Accuracy International AWM

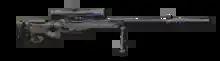
AWM-F or G22 in Bundeswehr nomenclature with attached suppressor.

In November 2007 the British Ministry of Defence (MOD) announced that their snipers in the Army, Royal Marines and RAF Regiment were to get a new rifle. Accuracy International would supply 580 L115A3 Long Range Rifles with daytime telescopic sights. The L115A3 is being supplied as part of a broader Sniper System Improvement Programme (SSIP) which also includes night sights, spotting scopes, laser rangefinders and tripods. The L115A3 rifle was first deployed to Afghanistan in May 2008.